John Broderick (politician)

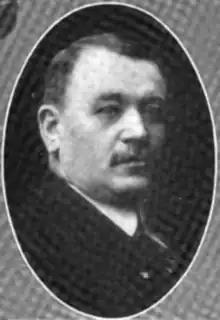

Broderick was born in Ireland, He lived in Chicago, Illinois was involved with the insurance business. Broderick served in the Illinois Illinois Senate, 1899–1903, 1907–1923, 1927-1939 and was a Democrat.